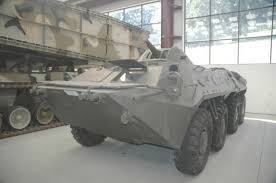
Label: BTR-70